The Martian (film)

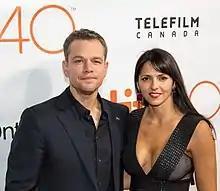
Matt Damon and his wife Luciana Bozán Barroso at the 2015 Toronto International Film Festival

When the novel was first published, NASA invited Weir to tour the Johnson Space Center and Jet Propulsion Laboratory. When Scott began preparing the film, Weir contacted NASA to collaborate on the film. When Scott and producer Mark Huffam had their first production meeting, they called NASA and spoke with its film and television liaison Bert Ulrich. NASA decided to help the filmmakers with depicting the science and technology in "The Martian" since it saw potential in promoting space exploration.